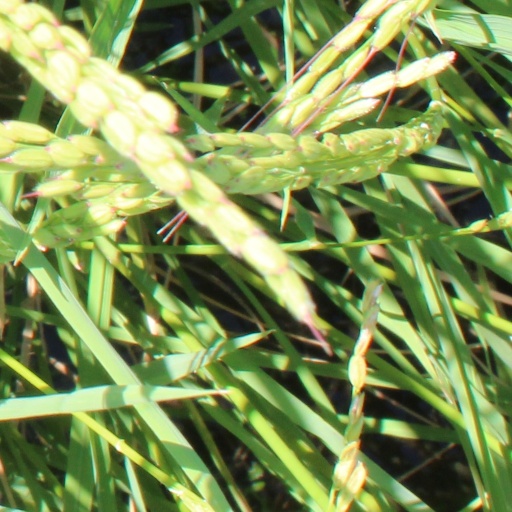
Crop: rice